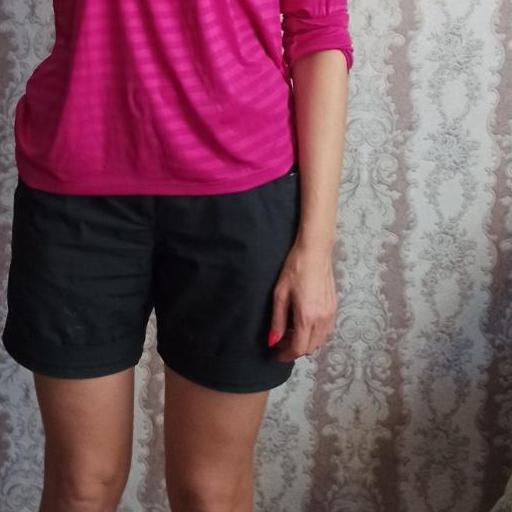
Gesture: no_gesture